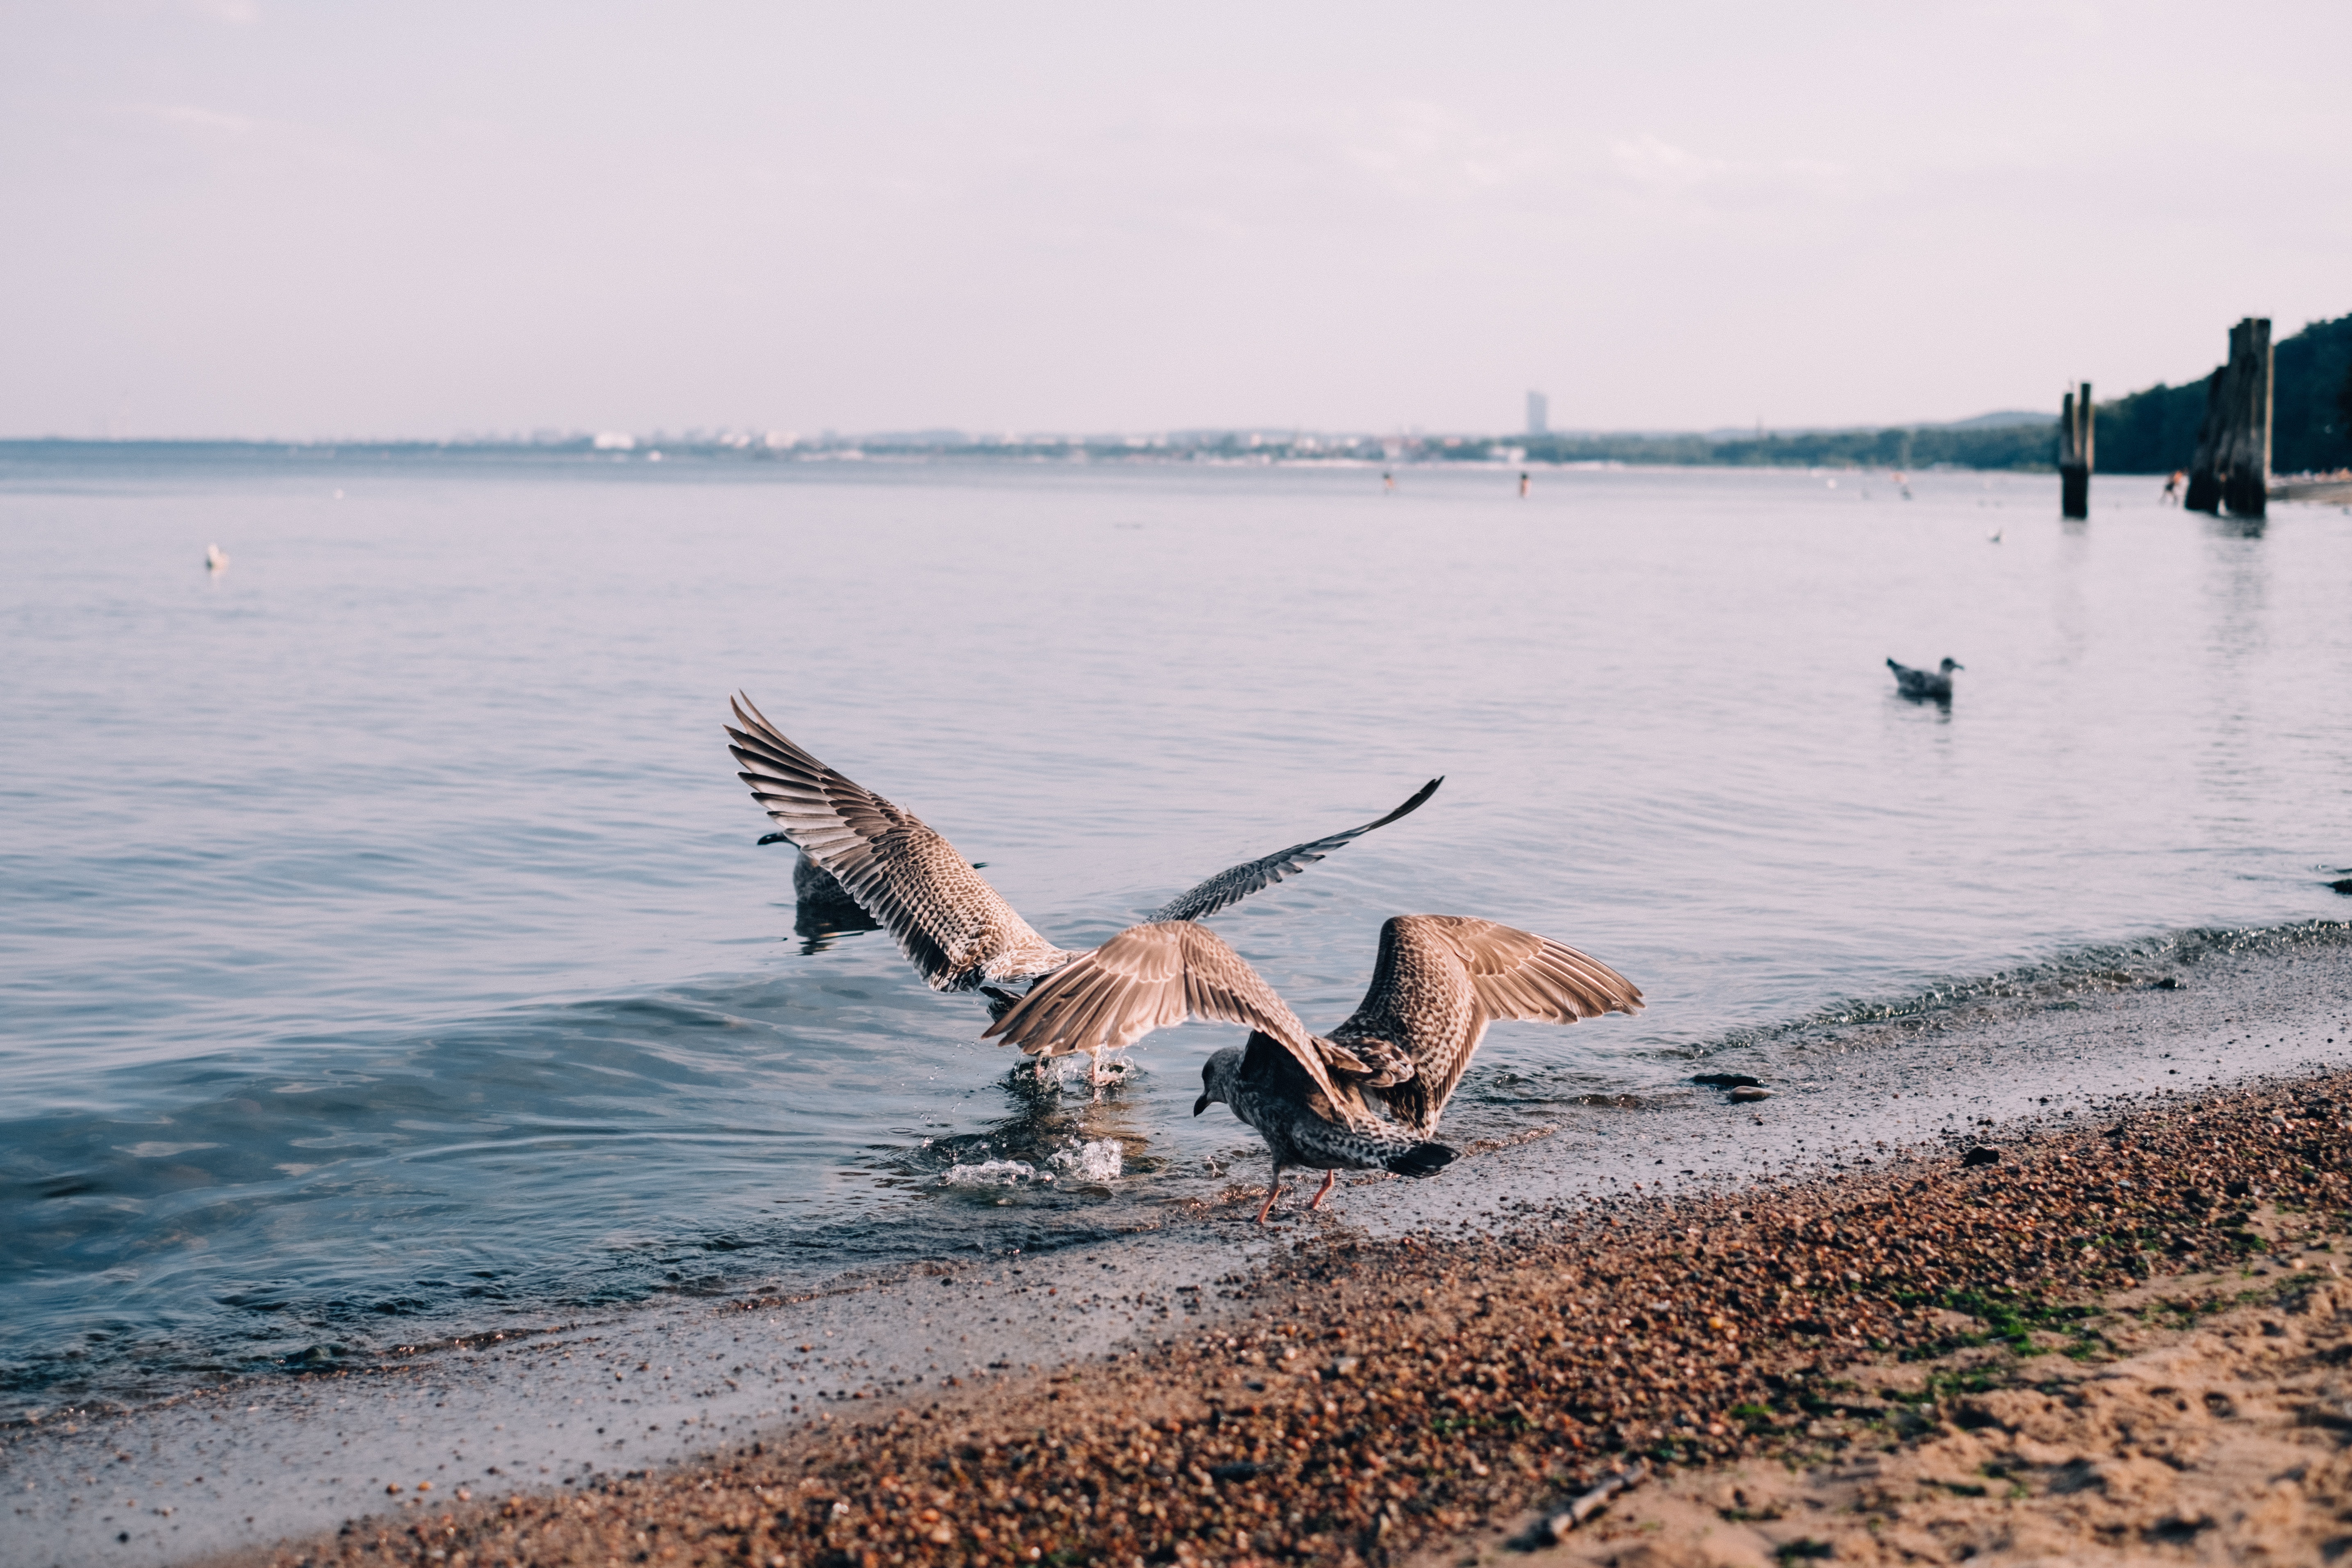
water, bird, seabird, wildlife, sea, wing, water bird, goose, beach, ocean, wave, bank, coast, gull, wood, pelican, reservoir, charadriiformes, lake, duck, river